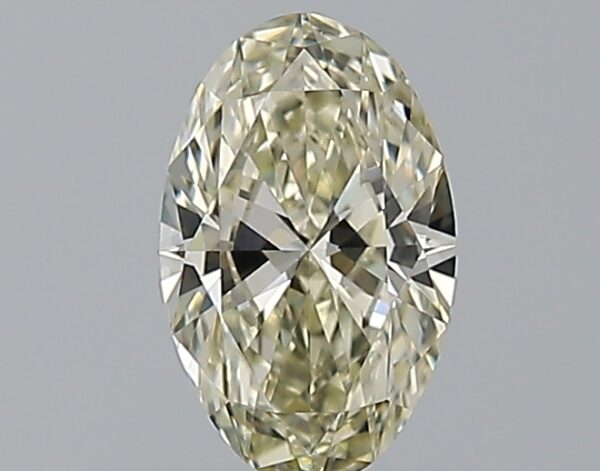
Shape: oval
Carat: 0.75
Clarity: VVS2
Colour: L
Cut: EX
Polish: EX
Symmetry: VG
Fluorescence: ST
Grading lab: GIA
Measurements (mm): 7.82 x 4.93 x 2.95